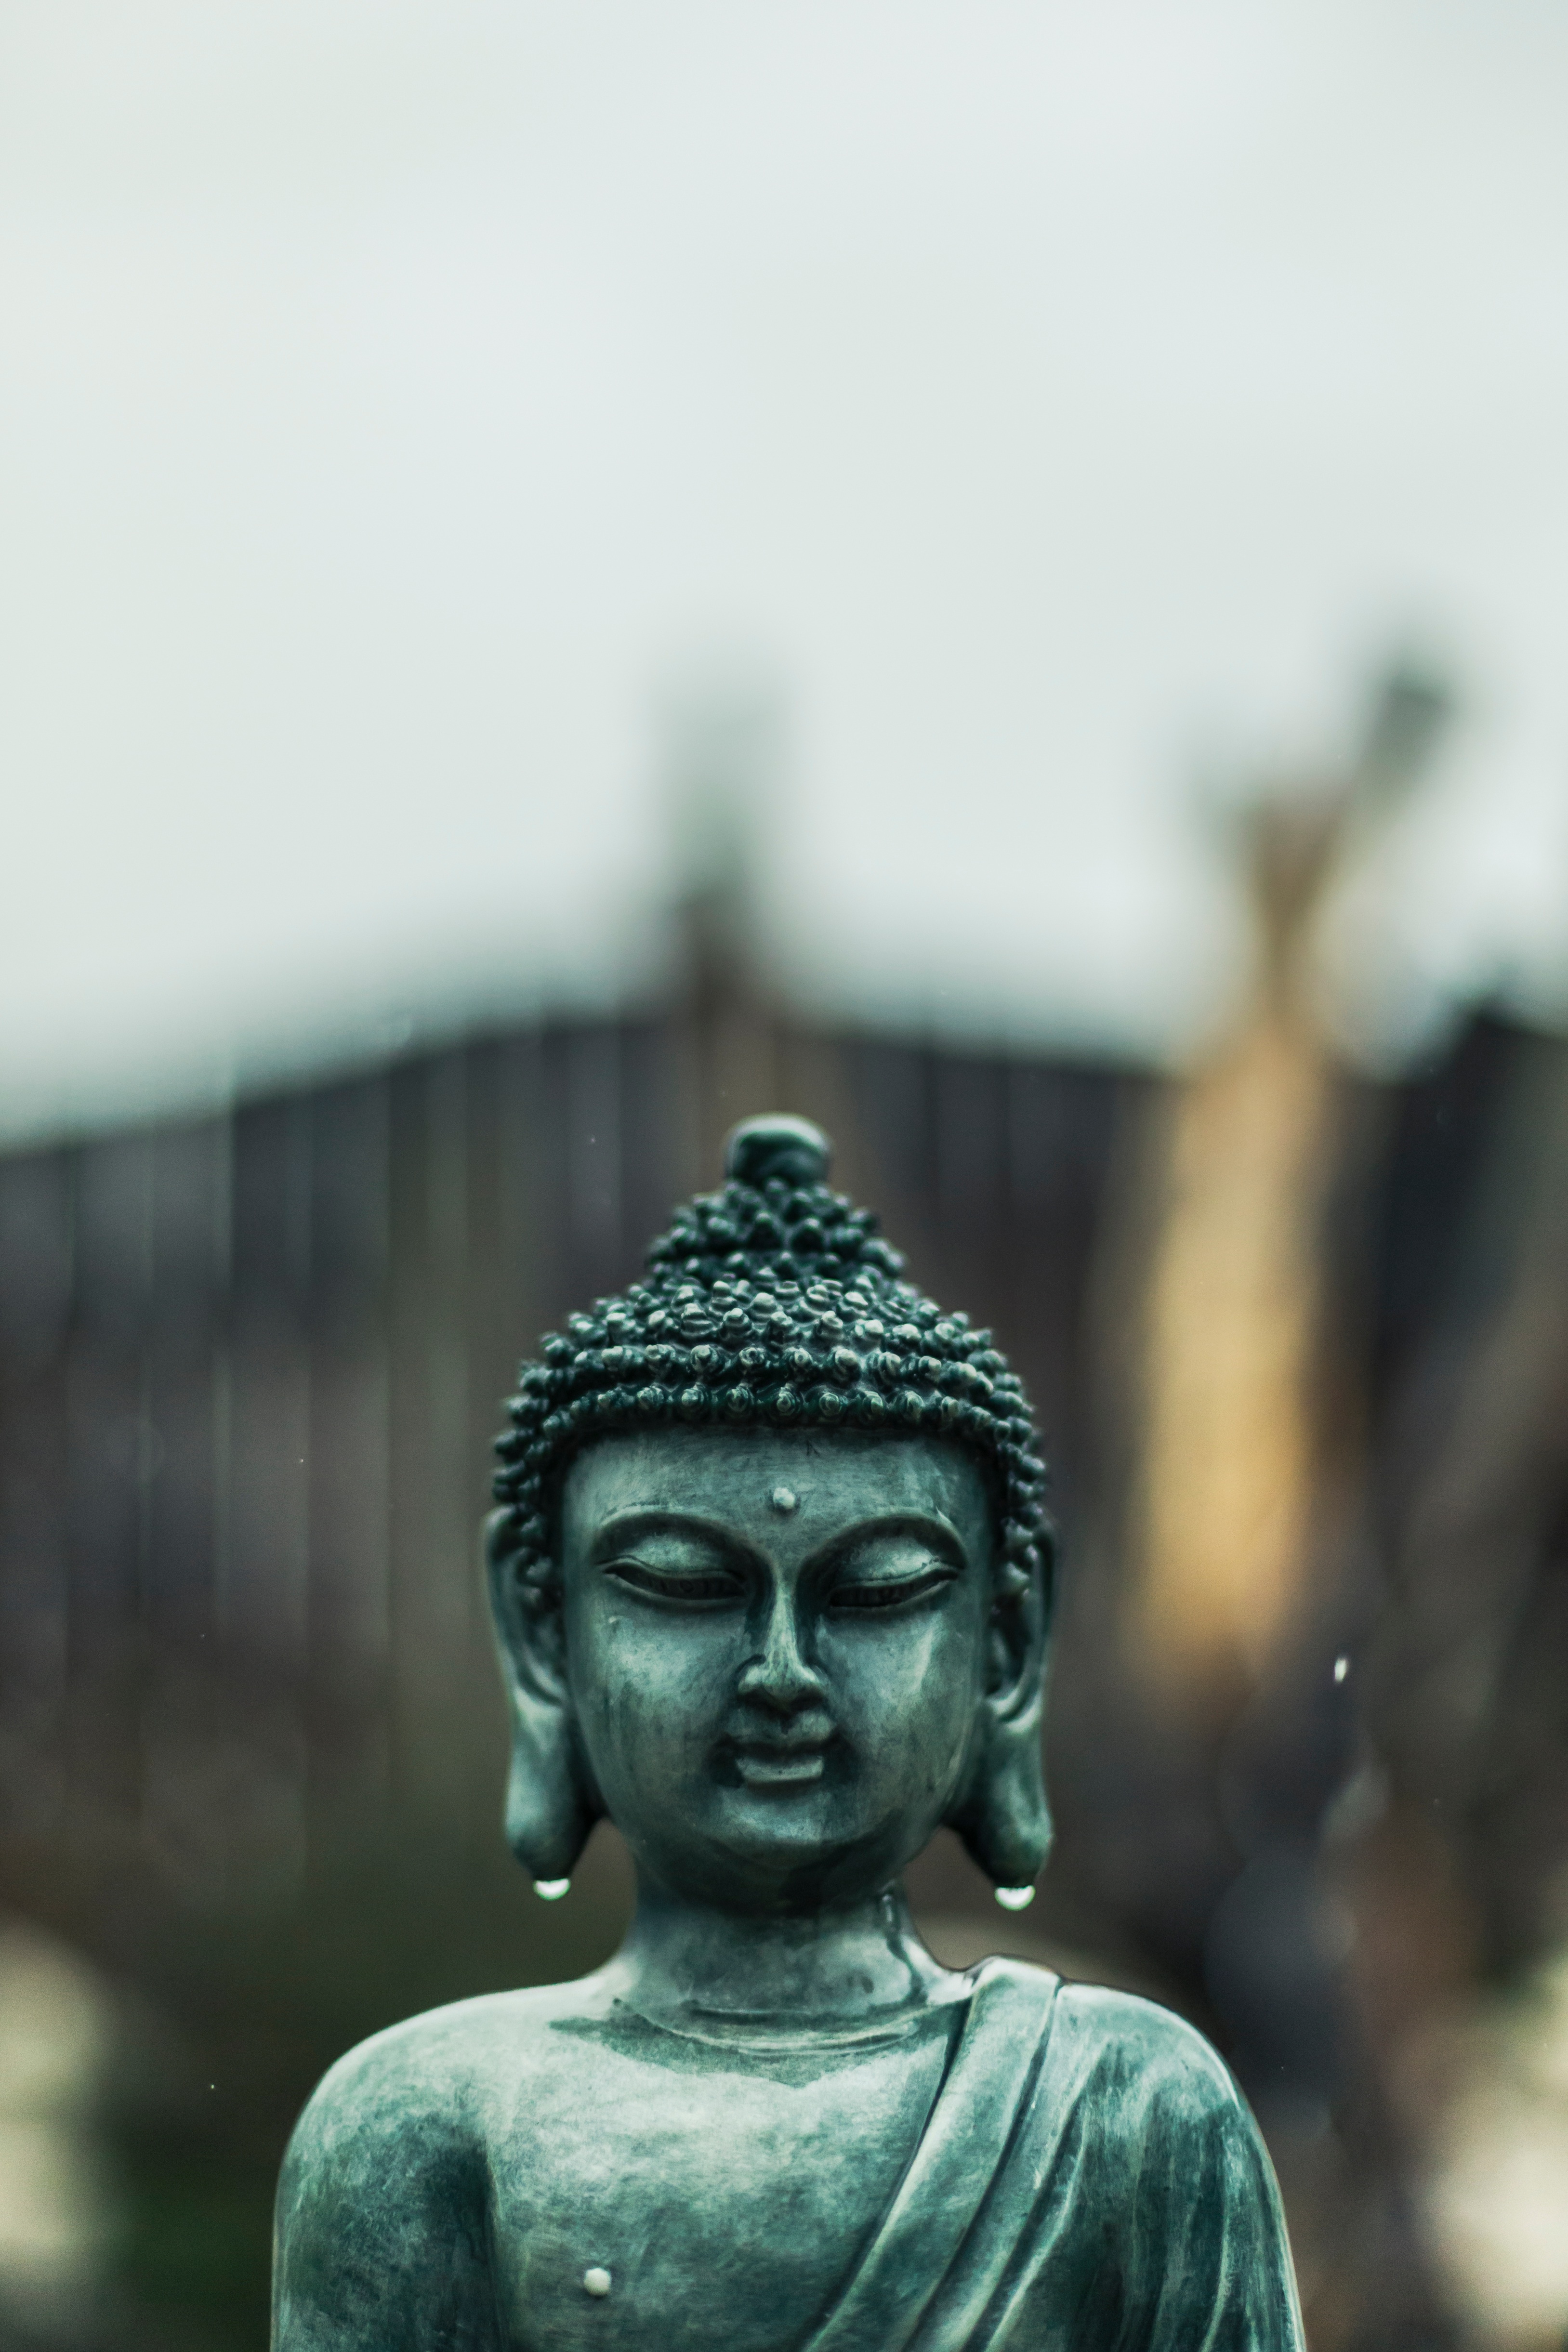
monument, statue, color, blue, sculpture, art, temple, gautama buddha